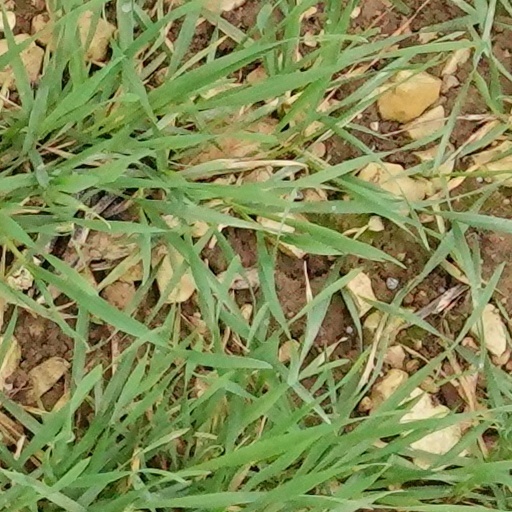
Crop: wheat